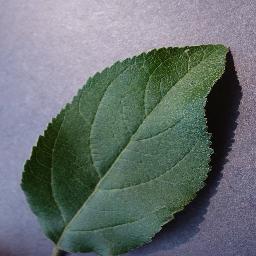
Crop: apple
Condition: healthy